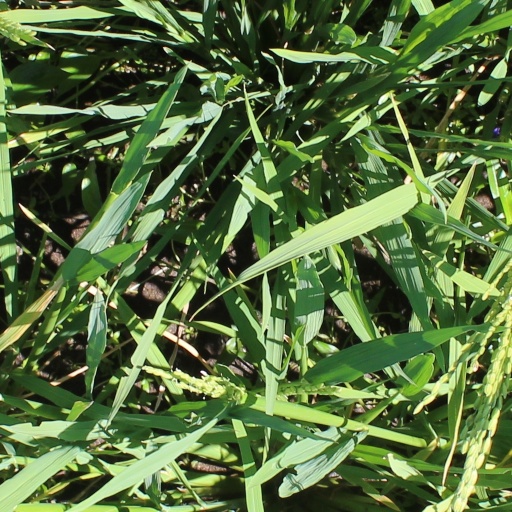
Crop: rice